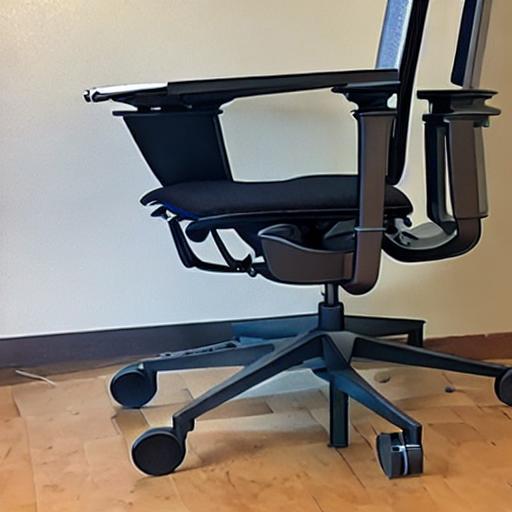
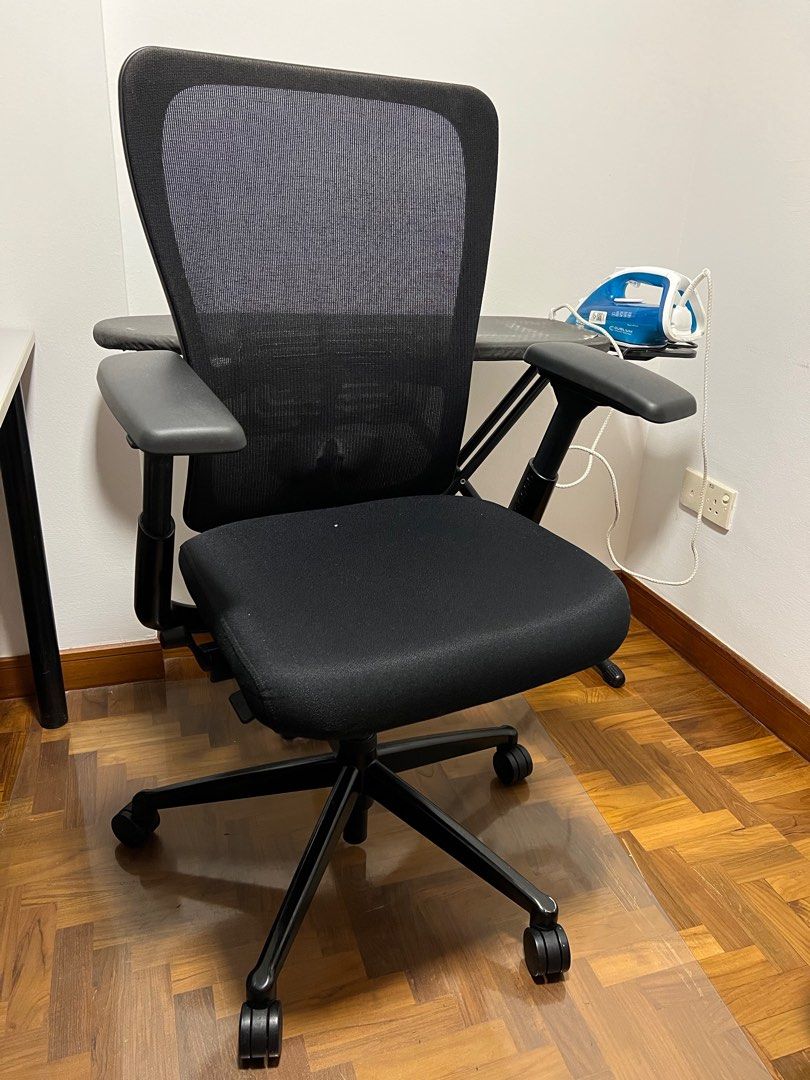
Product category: items_chair
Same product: no